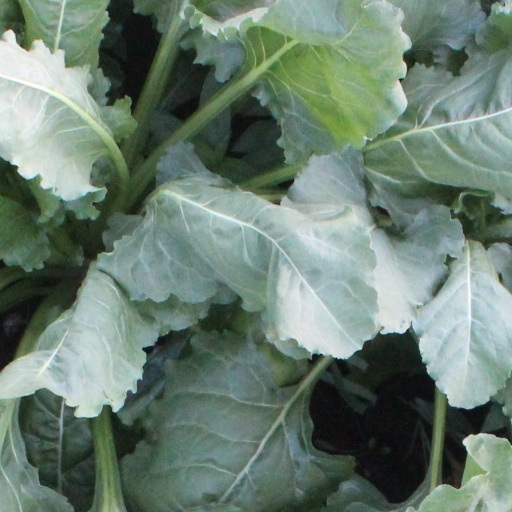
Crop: sugar beet